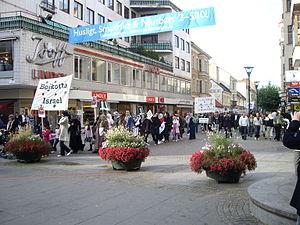
La Journée mondiale d’Al-Quds est un événement annuel destiné à protester contre le contrôle israélien sur Jérusalem et à exprimer la solidarité avec le peuple palestinien. Elle a été instaurée en 1979 par l’Ayatollah Khomeini, fondateur de la République Islamique d’Iran, et se déroule le dernier vendredi du mois de ramadan.